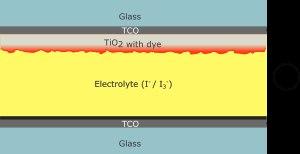
Les cellules solaire à pigment photosensible également appelée cellules Grätzel est un système photoélectrochimique inspiré de la photosynthèse végétale qui, exposé à la lumière, produit de l’électricité. Elle est souvent désignée par l'acronyme dérivé de son appellation en anglais : dye-sensitized solar cell, DSC, DSSc voire DYSC. Les cellules Grätzel ont été nommées ainsi en référence à son concepteur, Michael Grätzel, de l’École polytechnique fédérale de Lausanne. Les pigments organiques sont aussi dénommés « chromophores ».